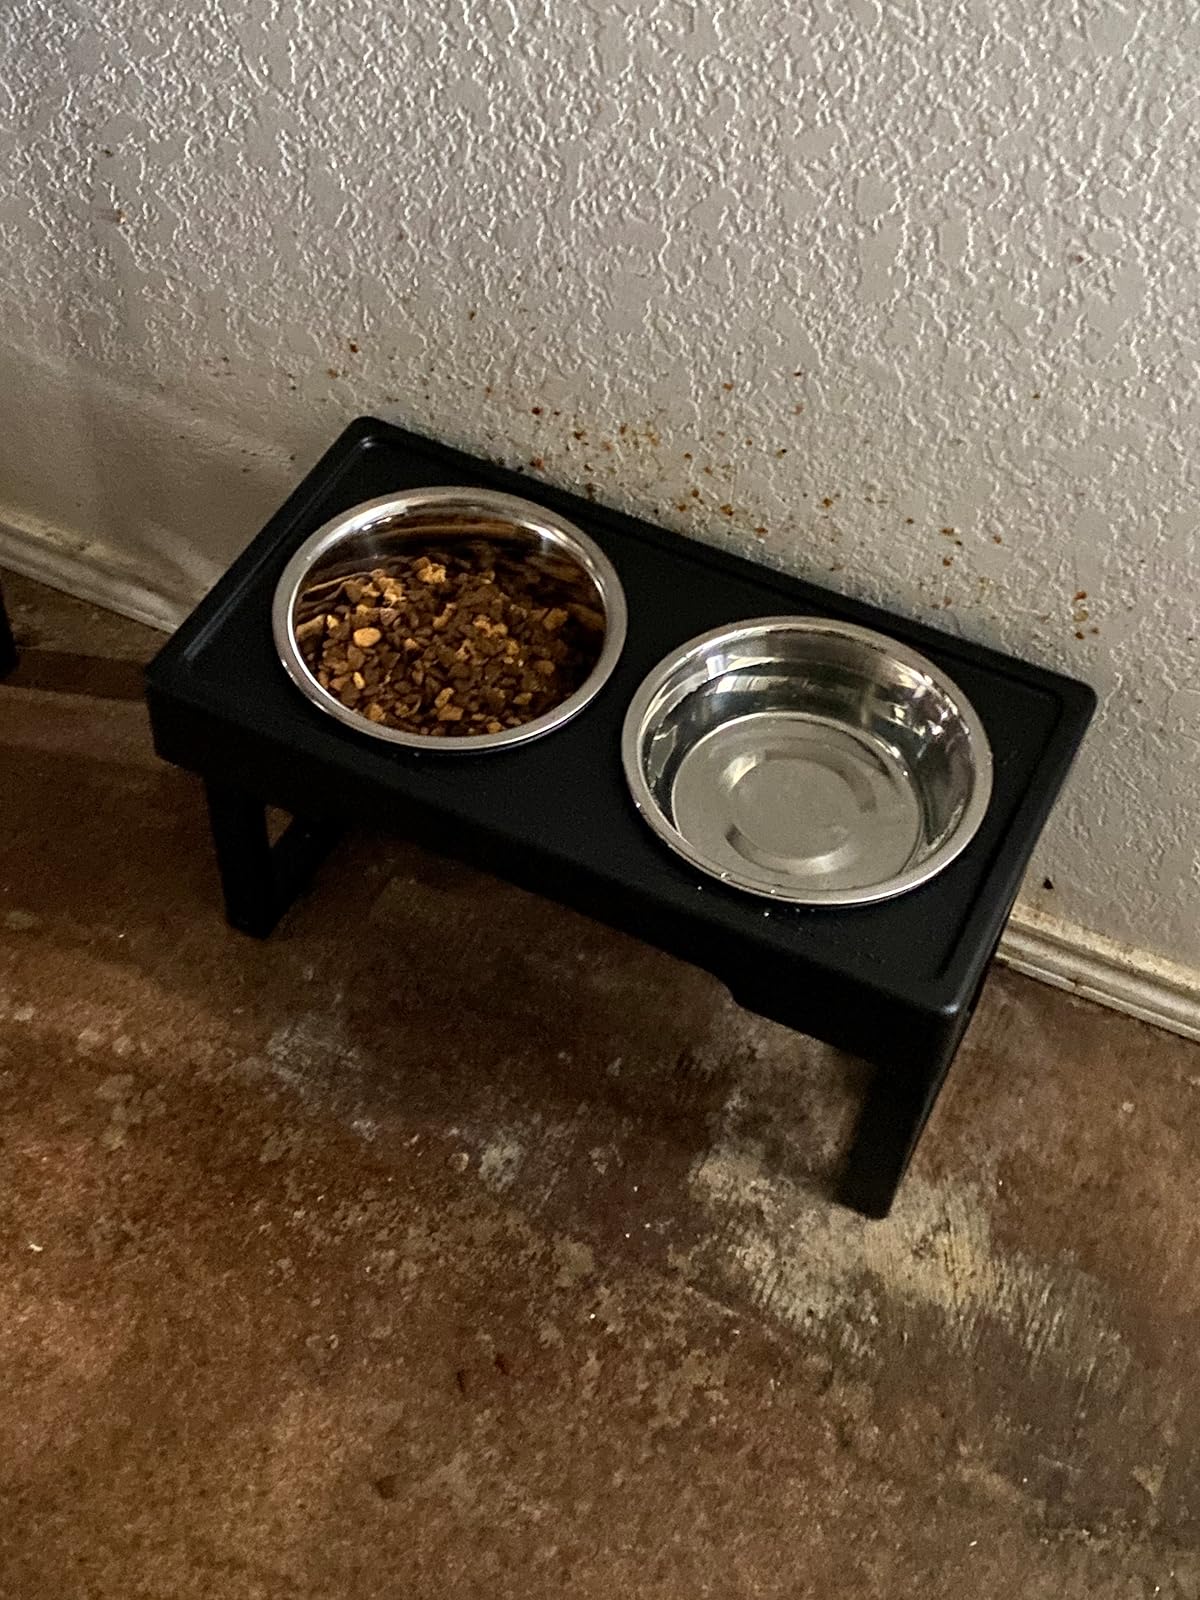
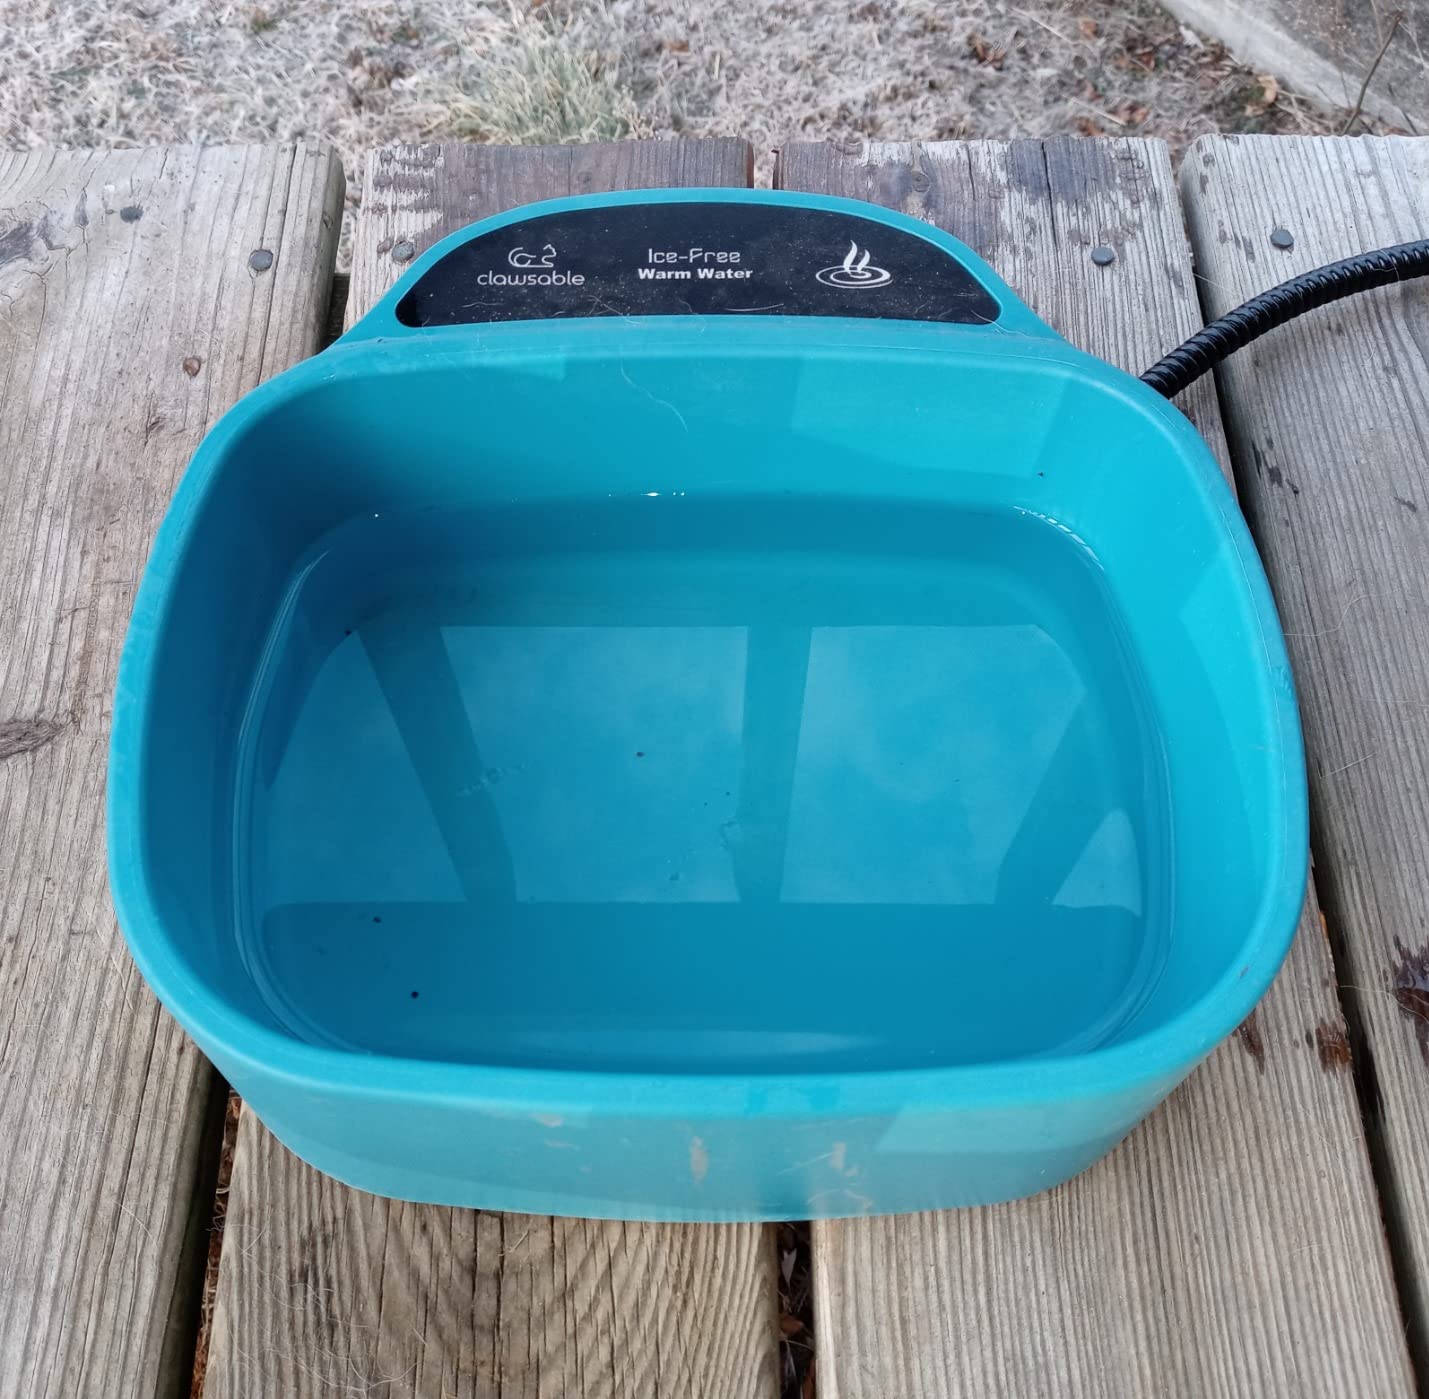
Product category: items_bowl
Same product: no